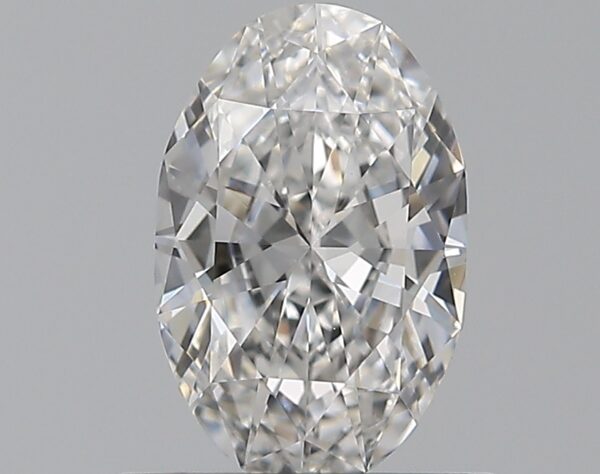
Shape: oval
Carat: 0.7
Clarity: VS2
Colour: E
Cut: EX
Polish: EX
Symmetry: VG
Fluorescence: M
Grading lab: GIA
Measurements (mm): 7.56 x 4.86 x 2.8